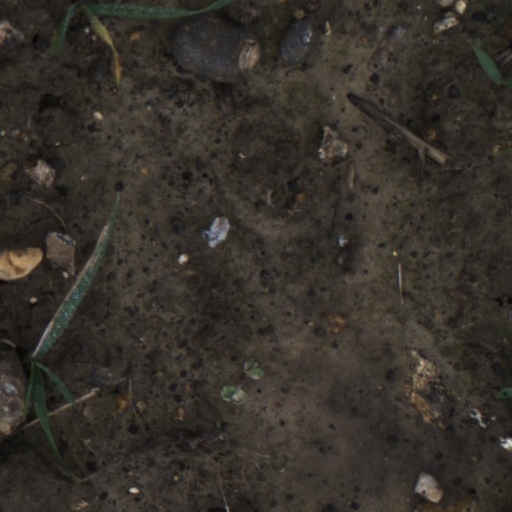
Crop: wheat